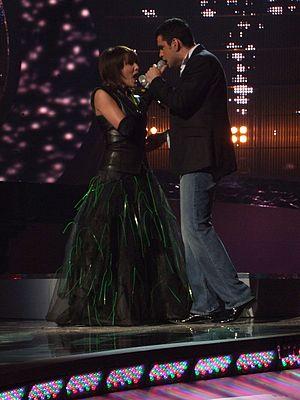
La Roumanie participe au Concours Eurovision de la chanson, depuis sa trente-neuvième édition, en 1994, et ne l’a encore jamais remporté.